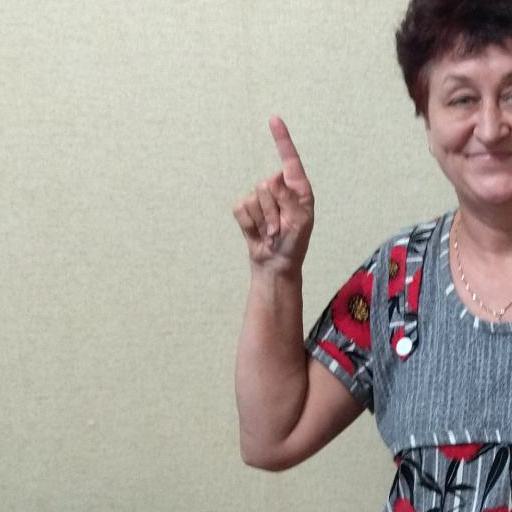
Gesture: one